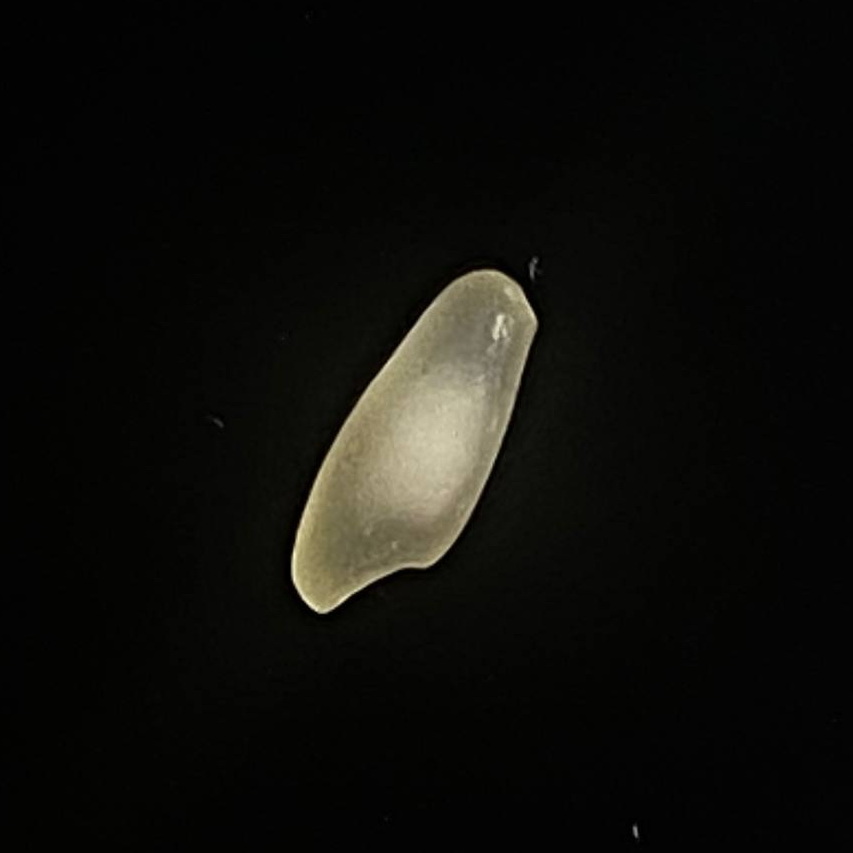
Rice variety: Najirshail